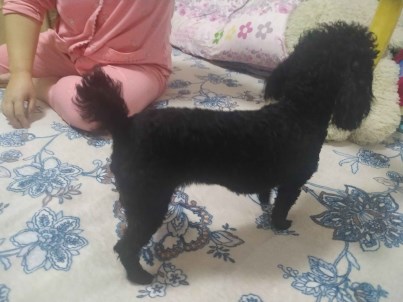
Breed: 7449-n000128-teddy